USS Ponce (LPD-15)

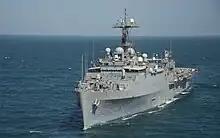
In September 2014 after conversion to AFSB

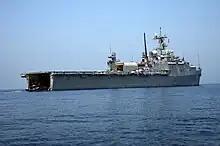
RHIB enters well-deck in 2012

On 24 January 2012, Military Sealift Command (MSC) posted a bid request to retrofit USS "Ponce" on a rush-order basis. MSC issued requests for proposal to upgrade and refit the ship. The work included upgrading the ship's navigation systems, bringing habitability up to MSC standards and general refurbishment. The ship was expected to be completely transformed in an estimated four to five months, and the target date for re-deployment to her new role was met.